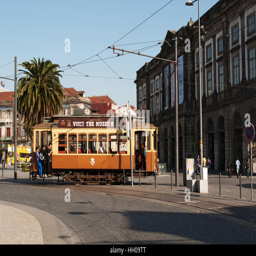
a typical tram on the rails in the streets